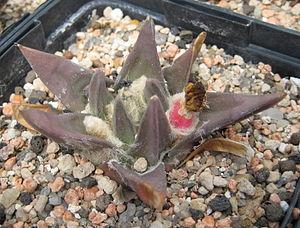
Ariocarpus trigonus est un membre de la famille des cactus, originaire de Nuevo Leon, Tamaulipas et San Luis Potosi au Mexique.